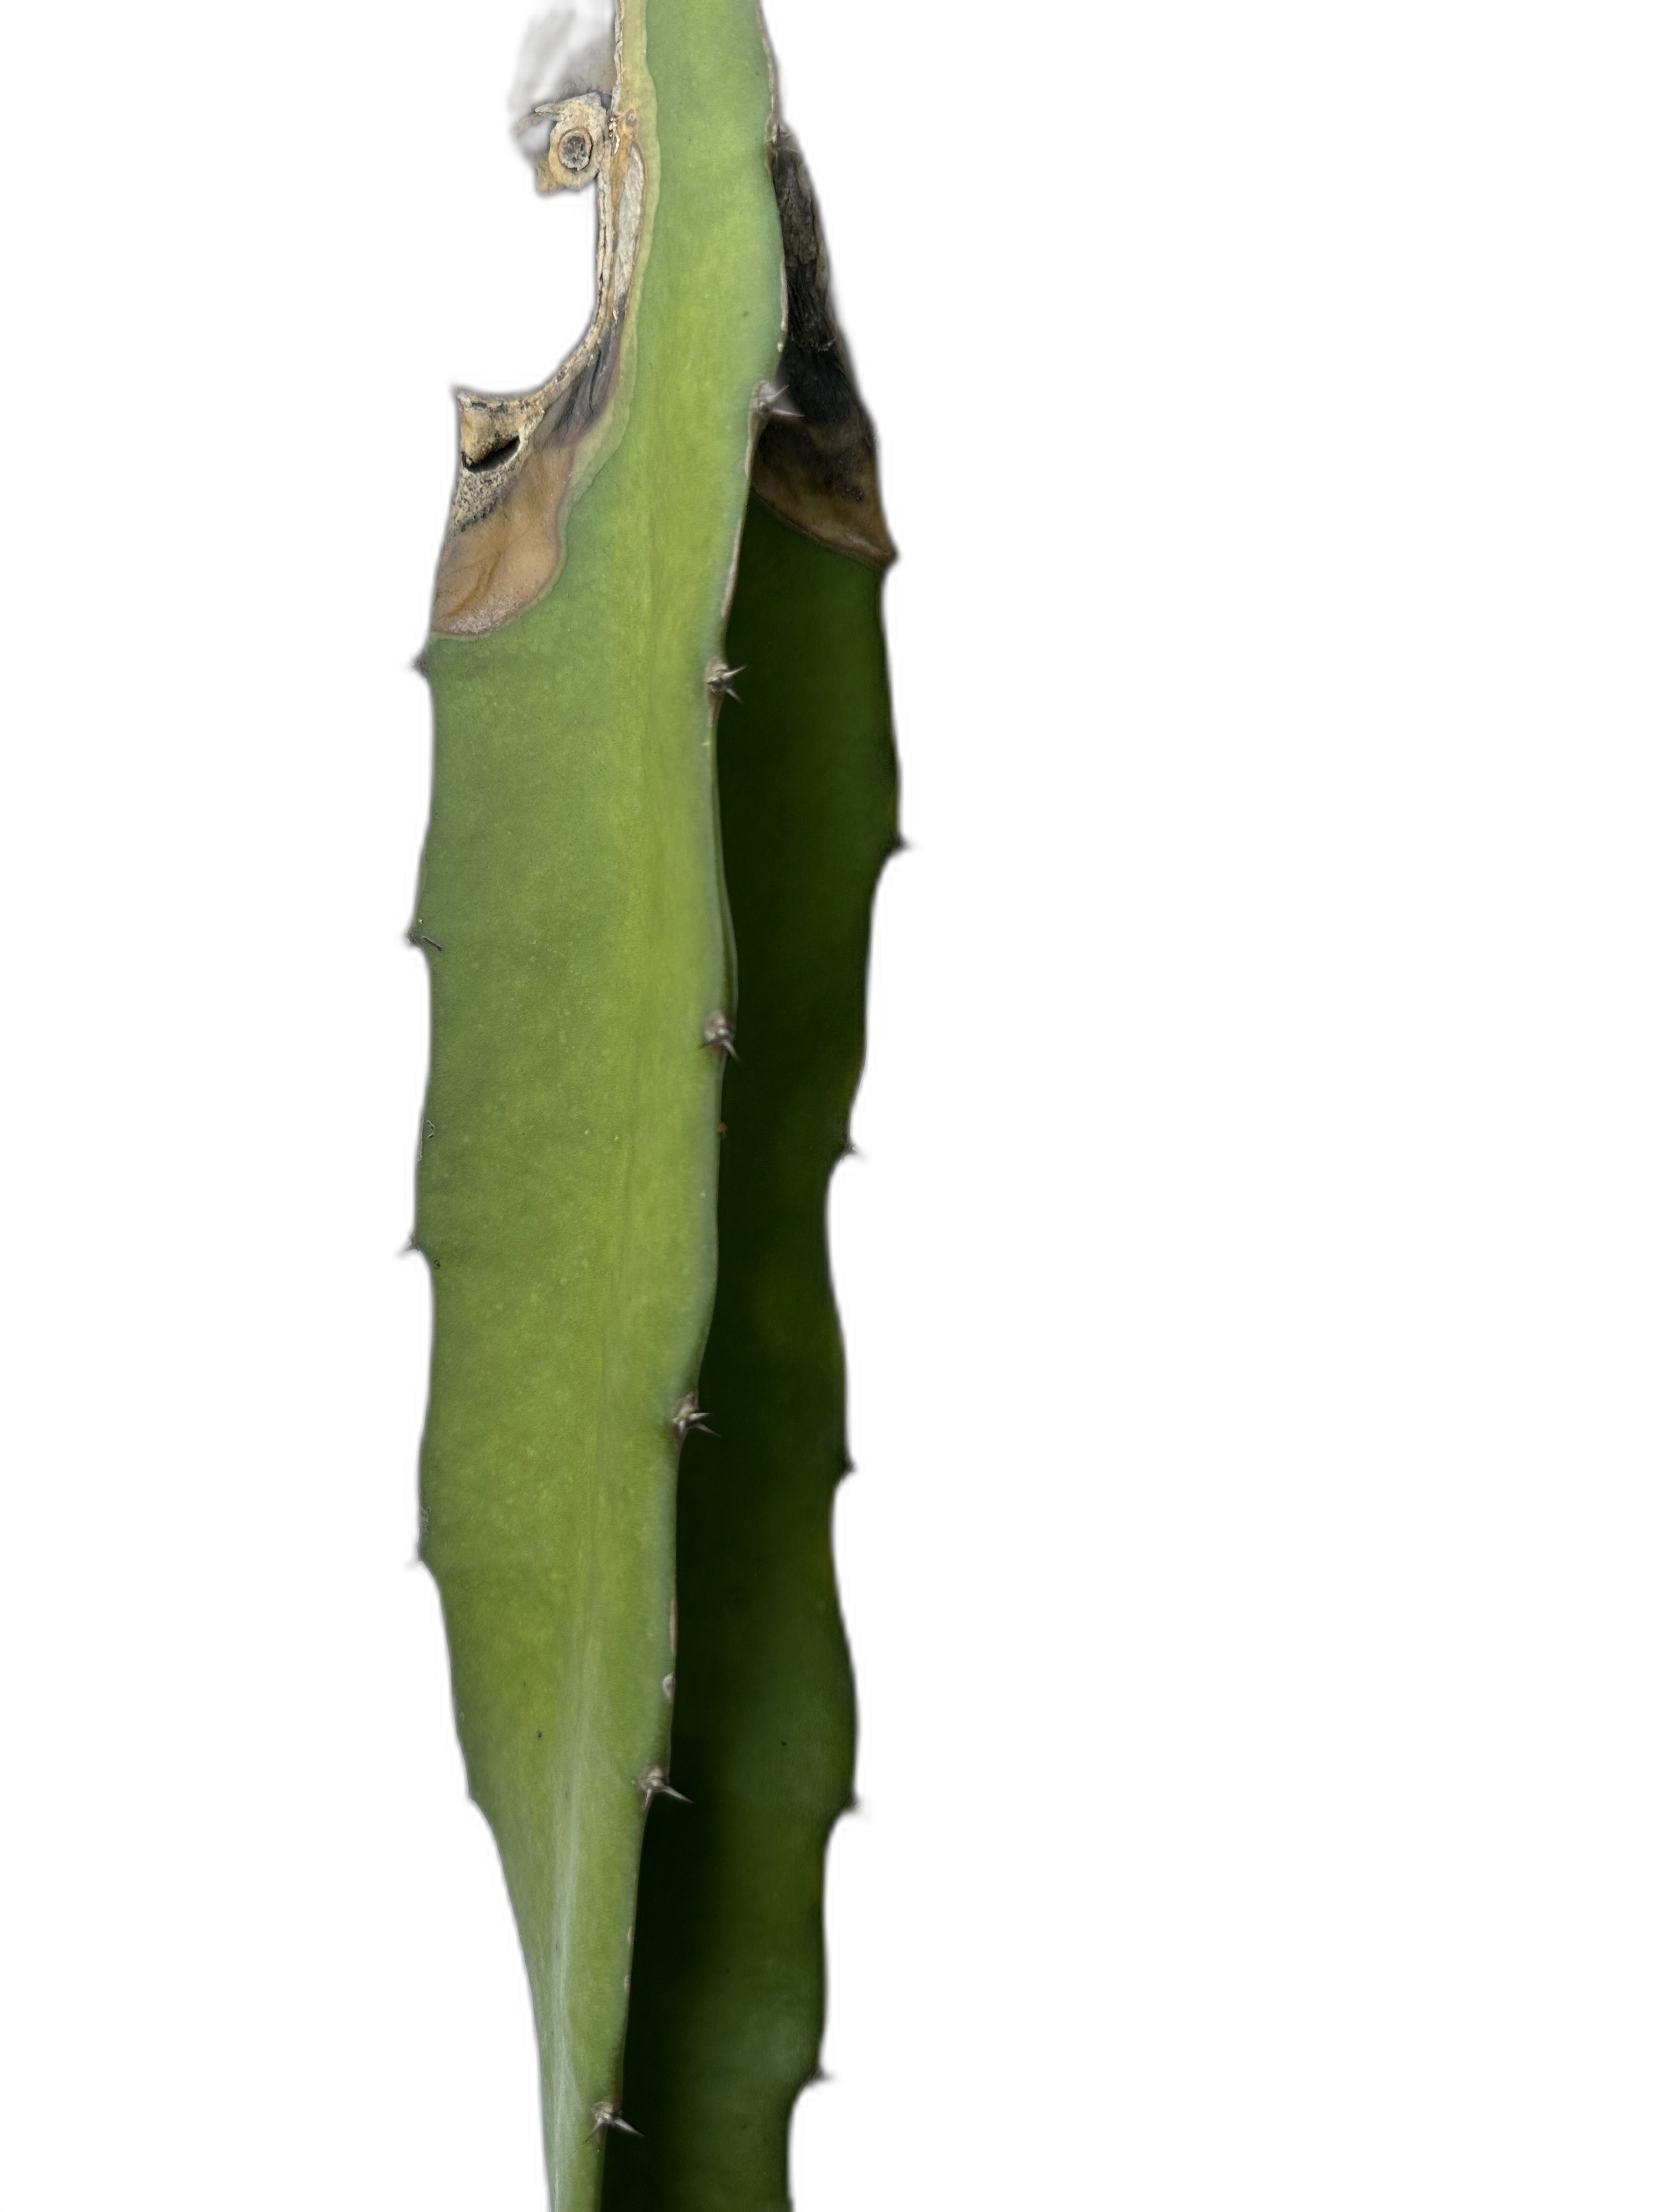
Label: Bad leaf